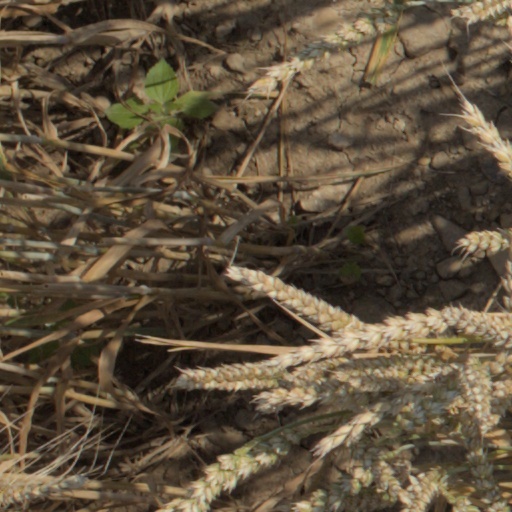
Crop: wheat